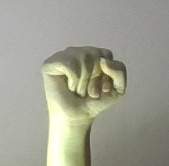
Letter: saad